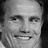
Emotion: happy